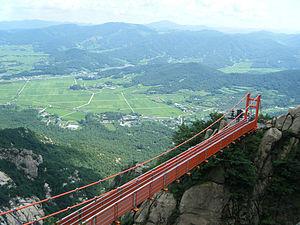
Cette liste de ponts de la Corée du Sud a pour vocation de présenter une liste de ponts remarquables de la Corée du Sud, tant par leurs caractéristiques dimensionnelles, que par leur intérêt architectural ou historique.